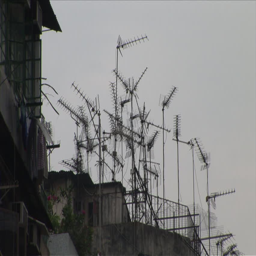
view of antennas on a rooftop